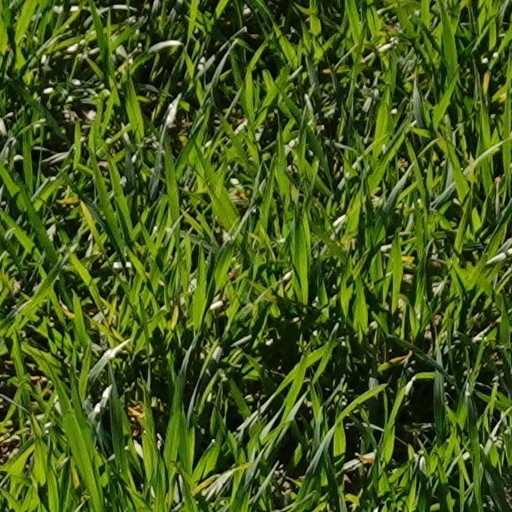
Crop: wheat